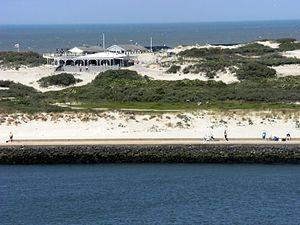
Hoek van Holland est une ville côtière de Hollande-Méridionale, située sur la rive nord du Nieuwe Waterweg à son embouchure sur la mer du Nord. Elle est également un arrondissement de la commune de Rotterdam, mais se trouve beaucoup plus à l'ouest que la ville.